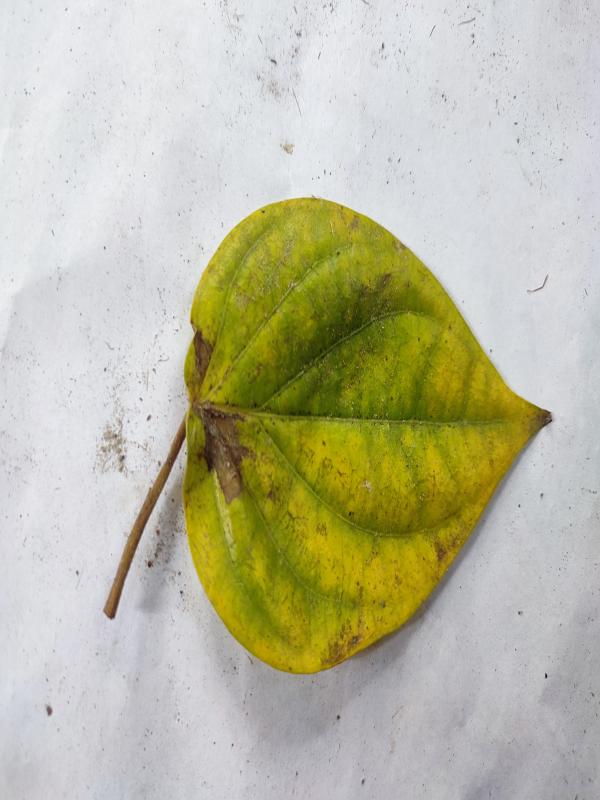
Label: Dried_Leaf